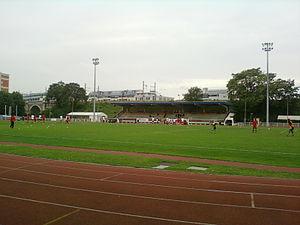
Le stade Jean-Bouin d'Issy-les-Moulineaux où évolue le FC Issy
La ville d'Issy-les-Moulineaux, dans le département des Hauts-de-Seine, offre à ses habitants la pratique de nombreux sports.